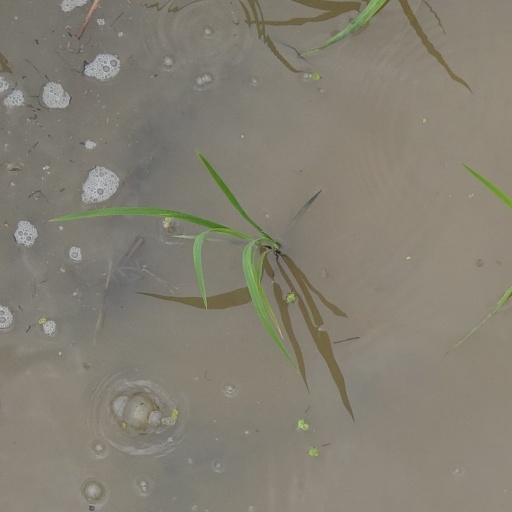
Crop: rice